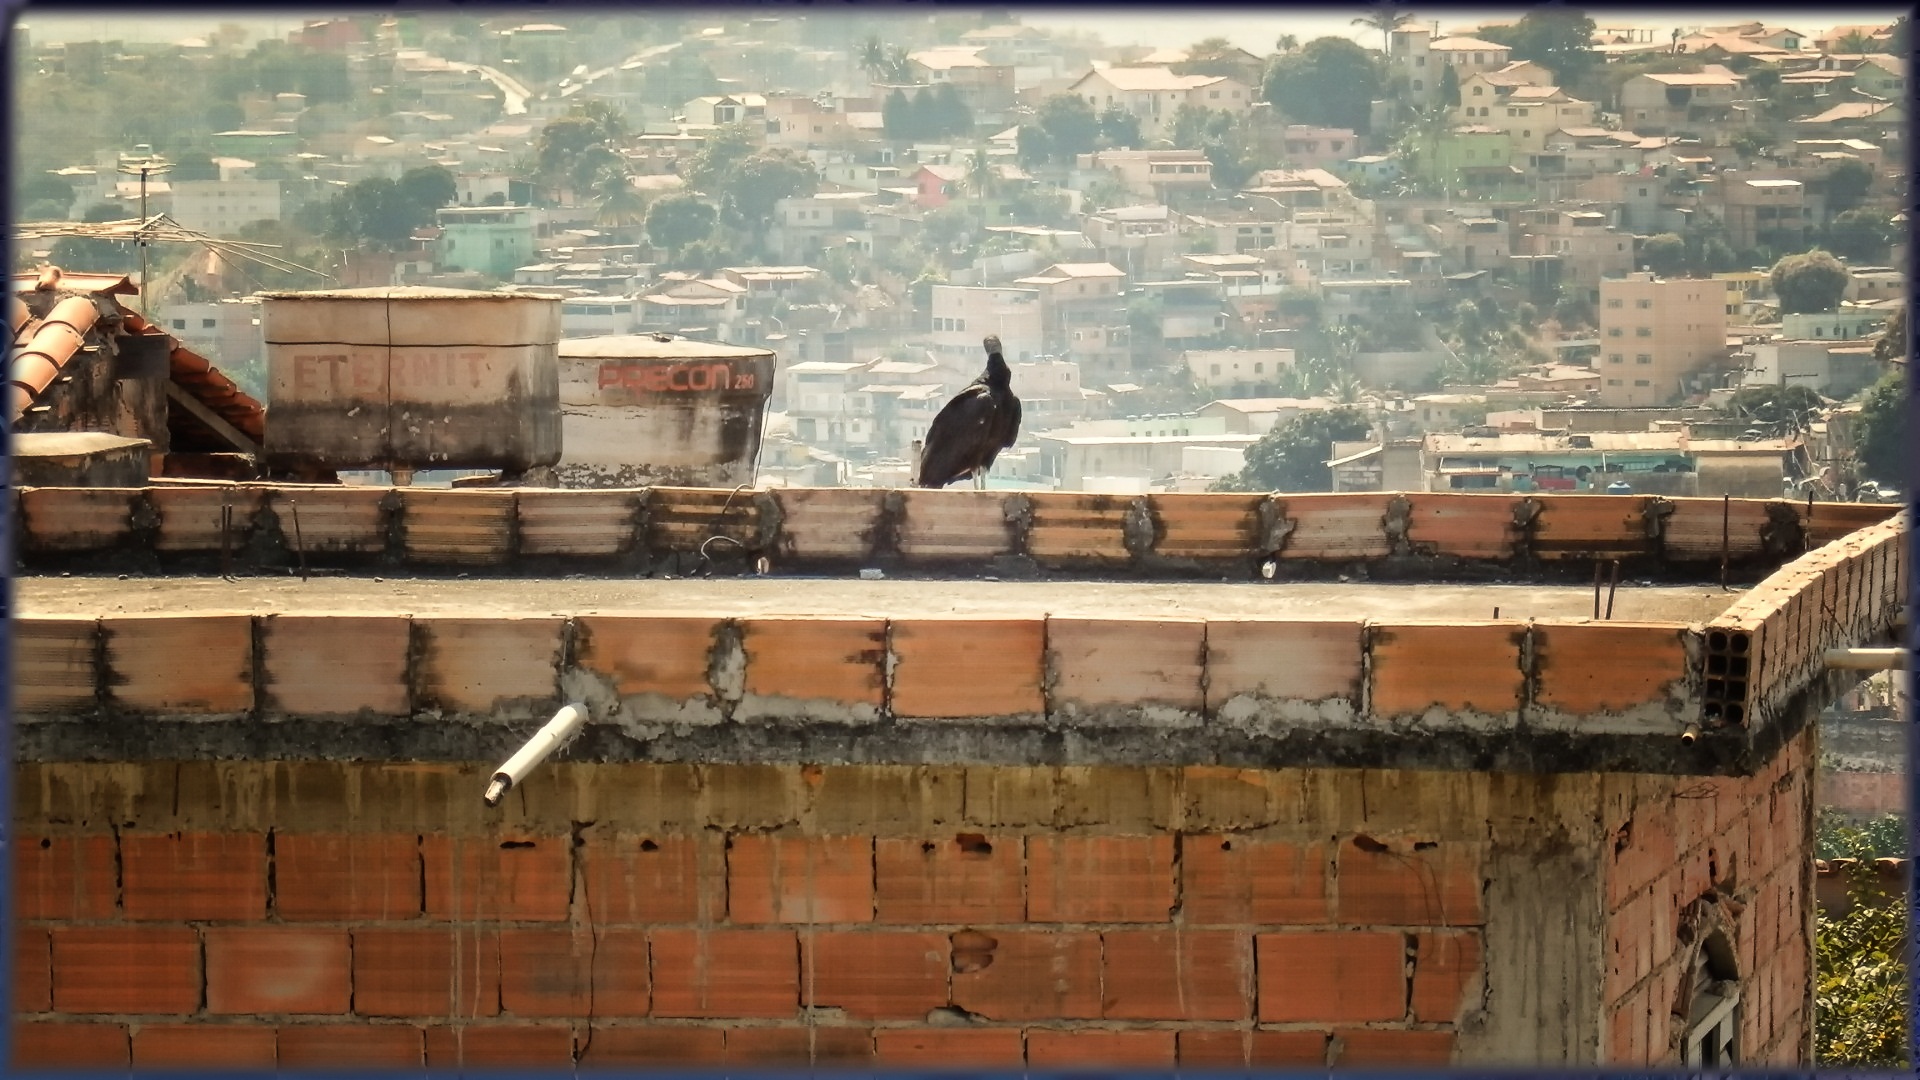
wall, painting, art, mural, screenshot, urub, urban area, ancient history